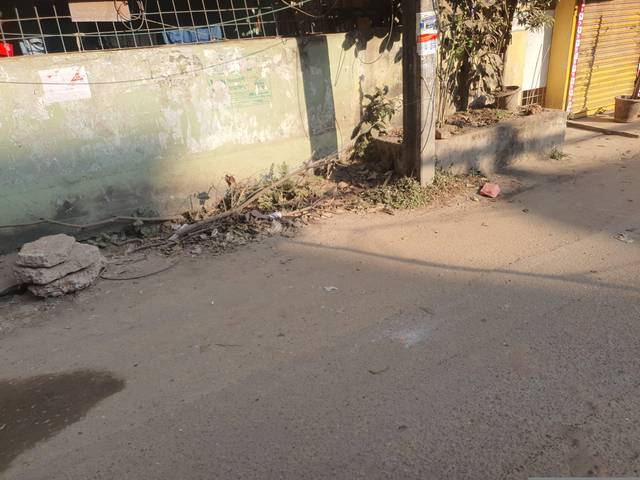
Region: Bangladesh
Coordinates: 23.757, 90.367